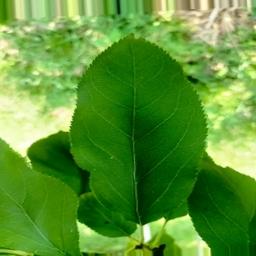
Label: Healthy